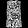
Label: Shirt